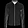
Label: Coat